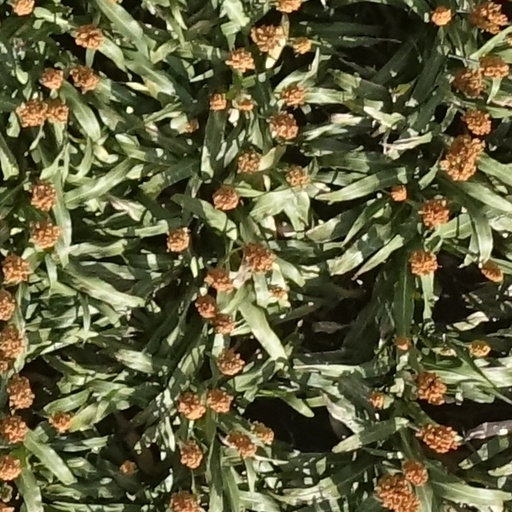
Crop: sorghum